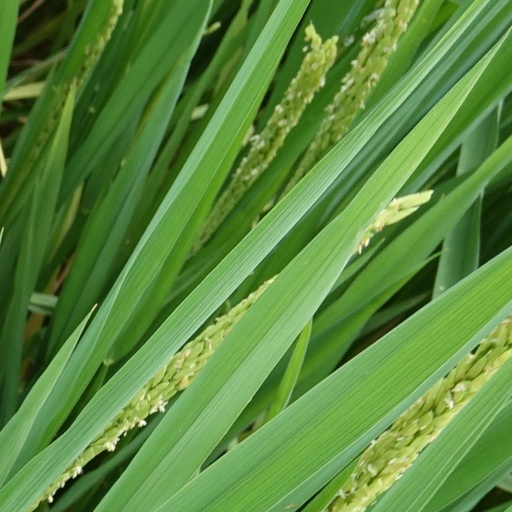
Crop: rice